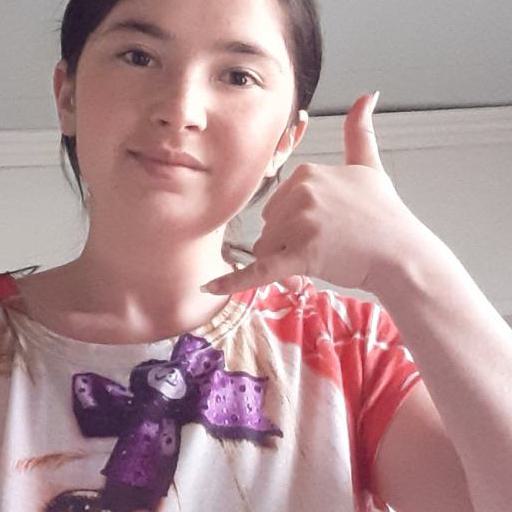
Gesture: call